Silas Hare

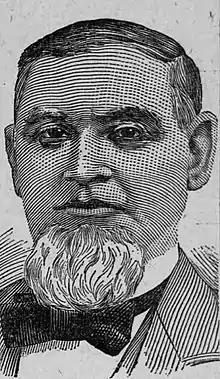
From "The San Francisco Call", February 9, 1902

Silas Hare (November 13, 1827 – November 26, 1908) was an American lawyer and politician who served two terms as a U.S. Representative from Texas from 1887 to 1891.